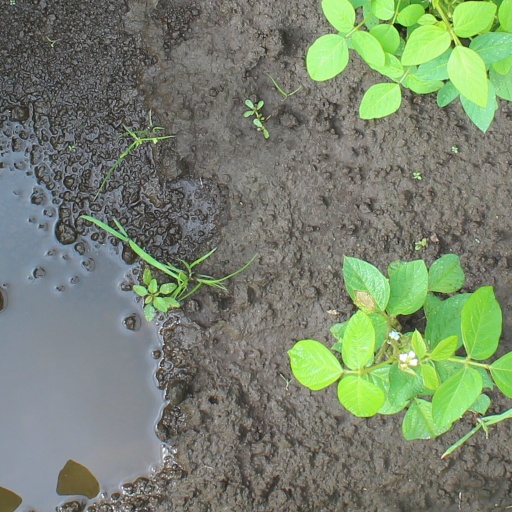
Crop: soybean